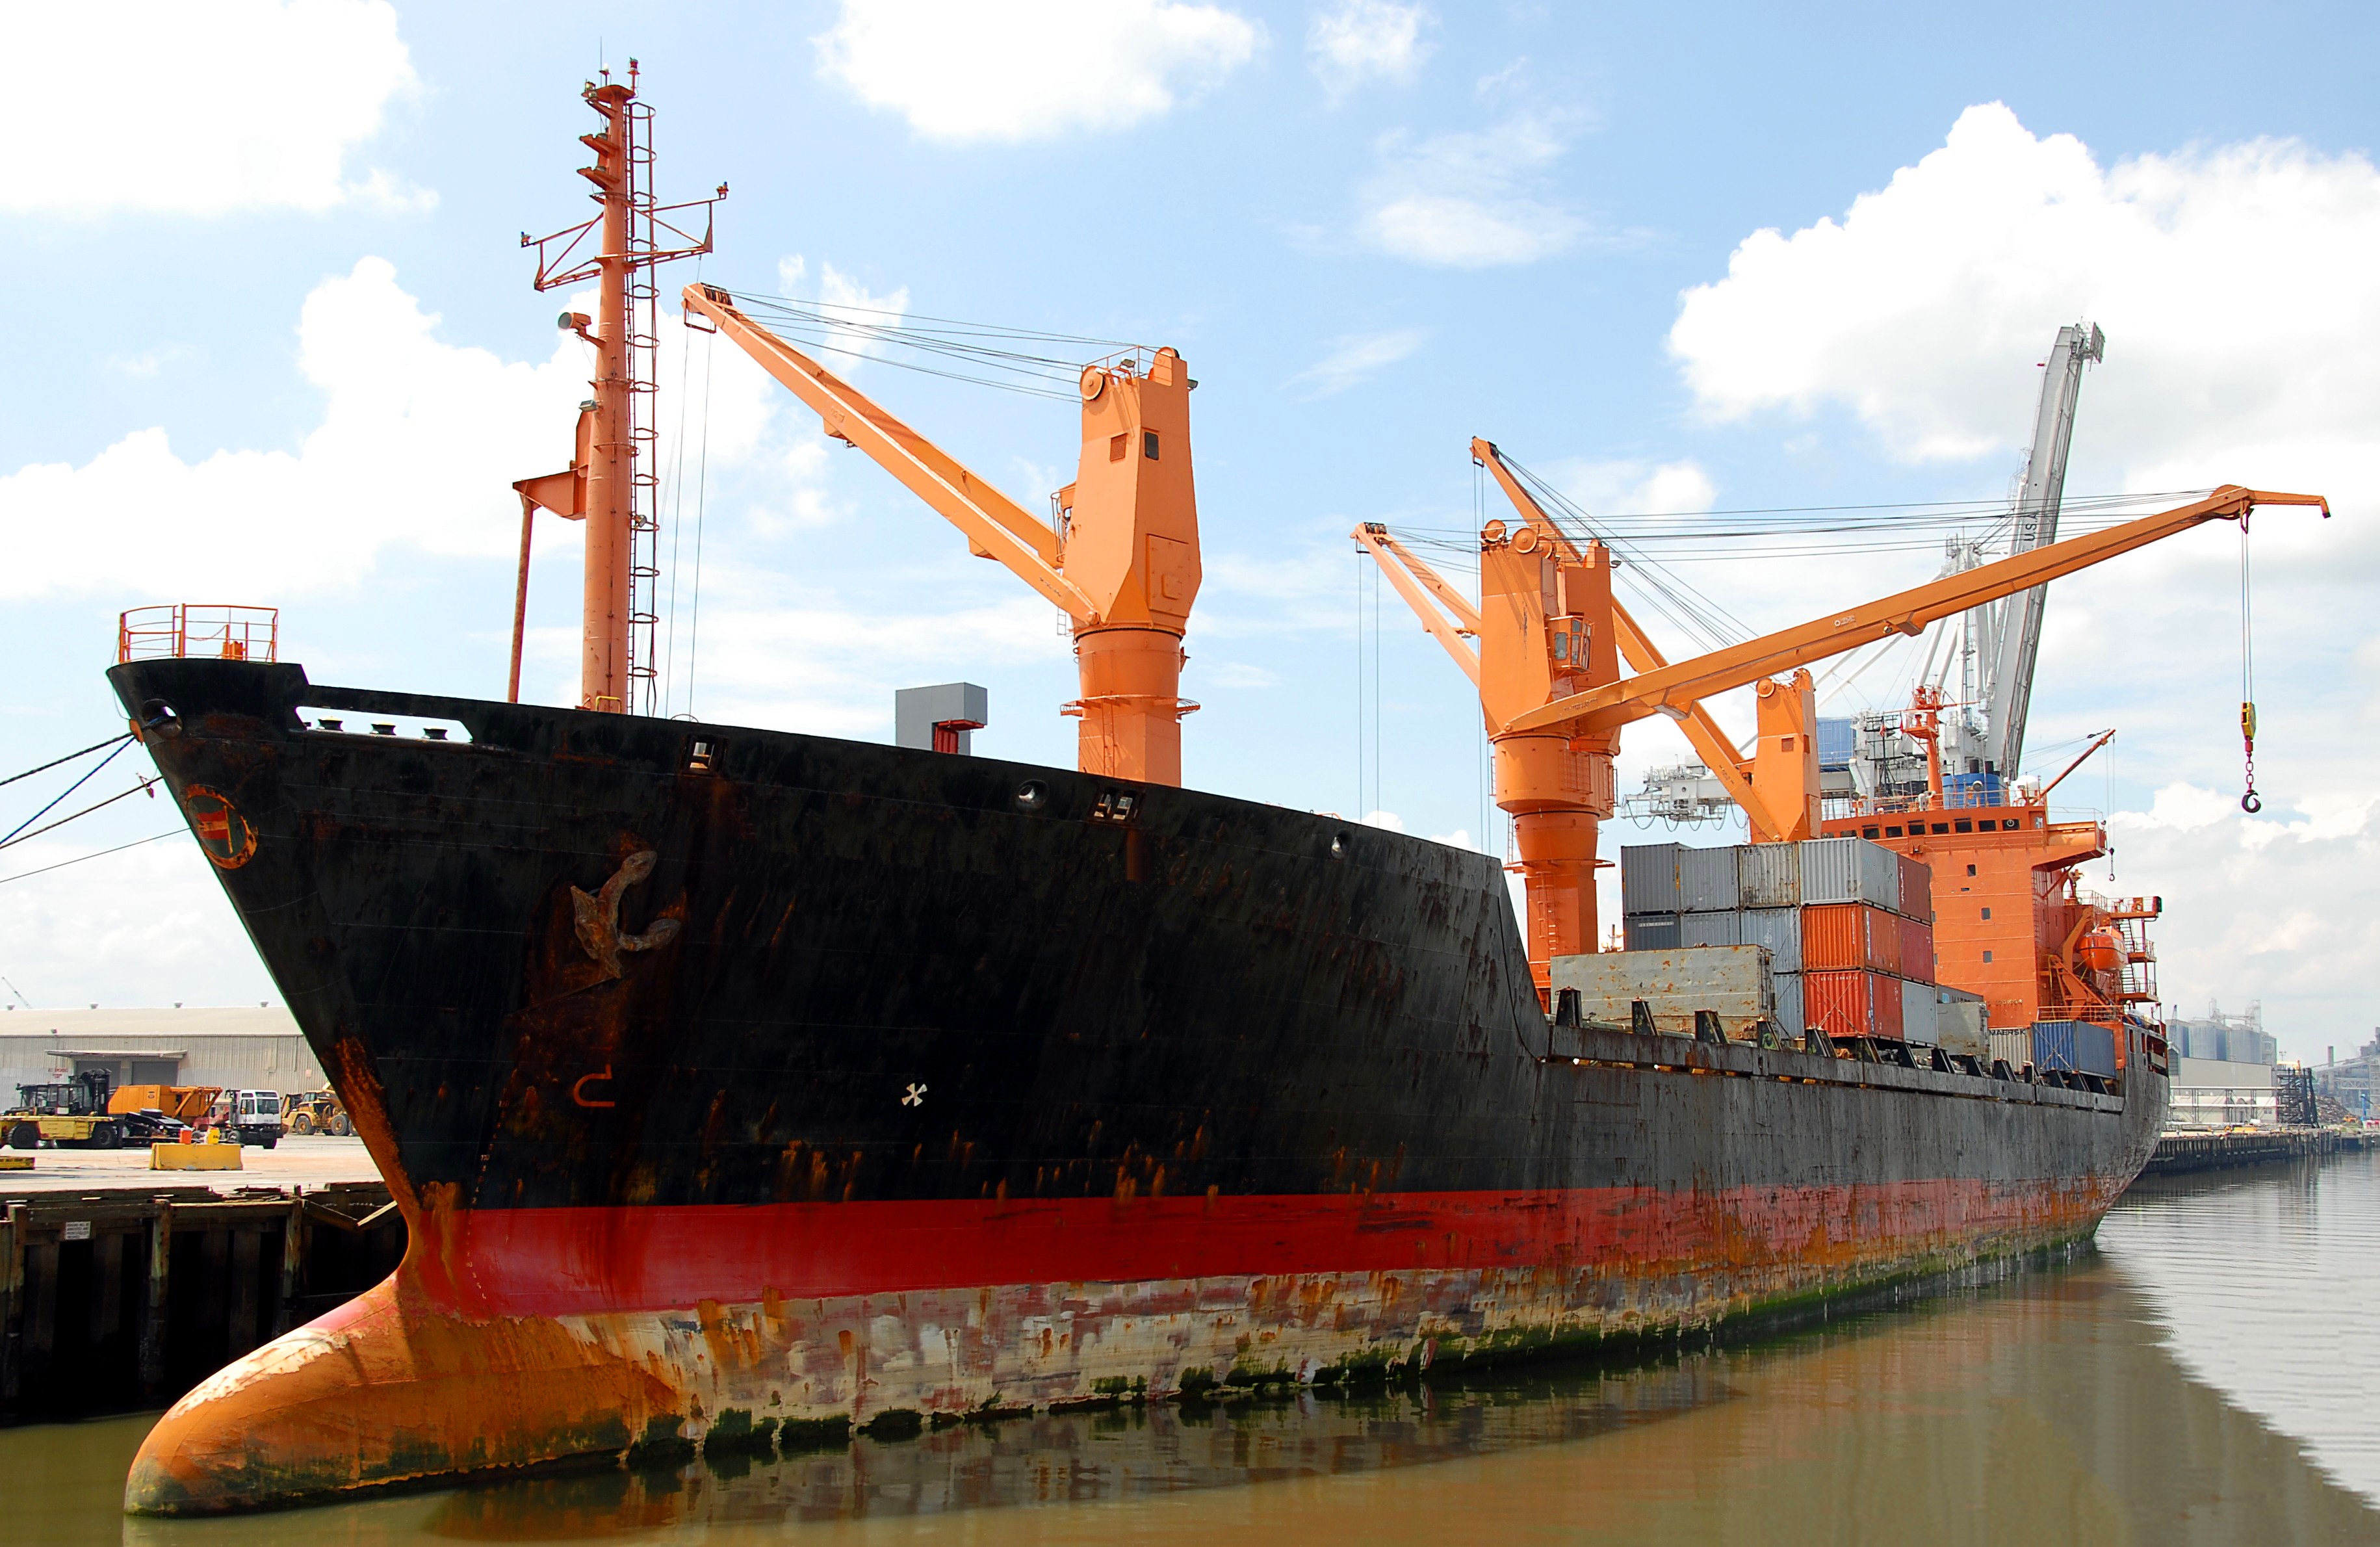
sea, water, ocean, dock, sky, boat, pier, ship, transportation, transport, vessel, vehicle, harbor, industrial, industry, business, port, freight, cargo ship, waterway, international, savannah, nautical, container, cargo, shipyard, commercial, trade, georgia, crane, channel, freighter, shipping, tugboat, watercraft, bulk, carrier, delivery, logistics, container ship, fishing vessel, loading, goods, export, moored, unloading, import, dredging, freight transport, oil tanker, tank ship, bulk carrier, floating production storage and offloading, crane vessel floating, heavy lift ship